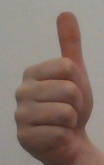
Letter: aleff